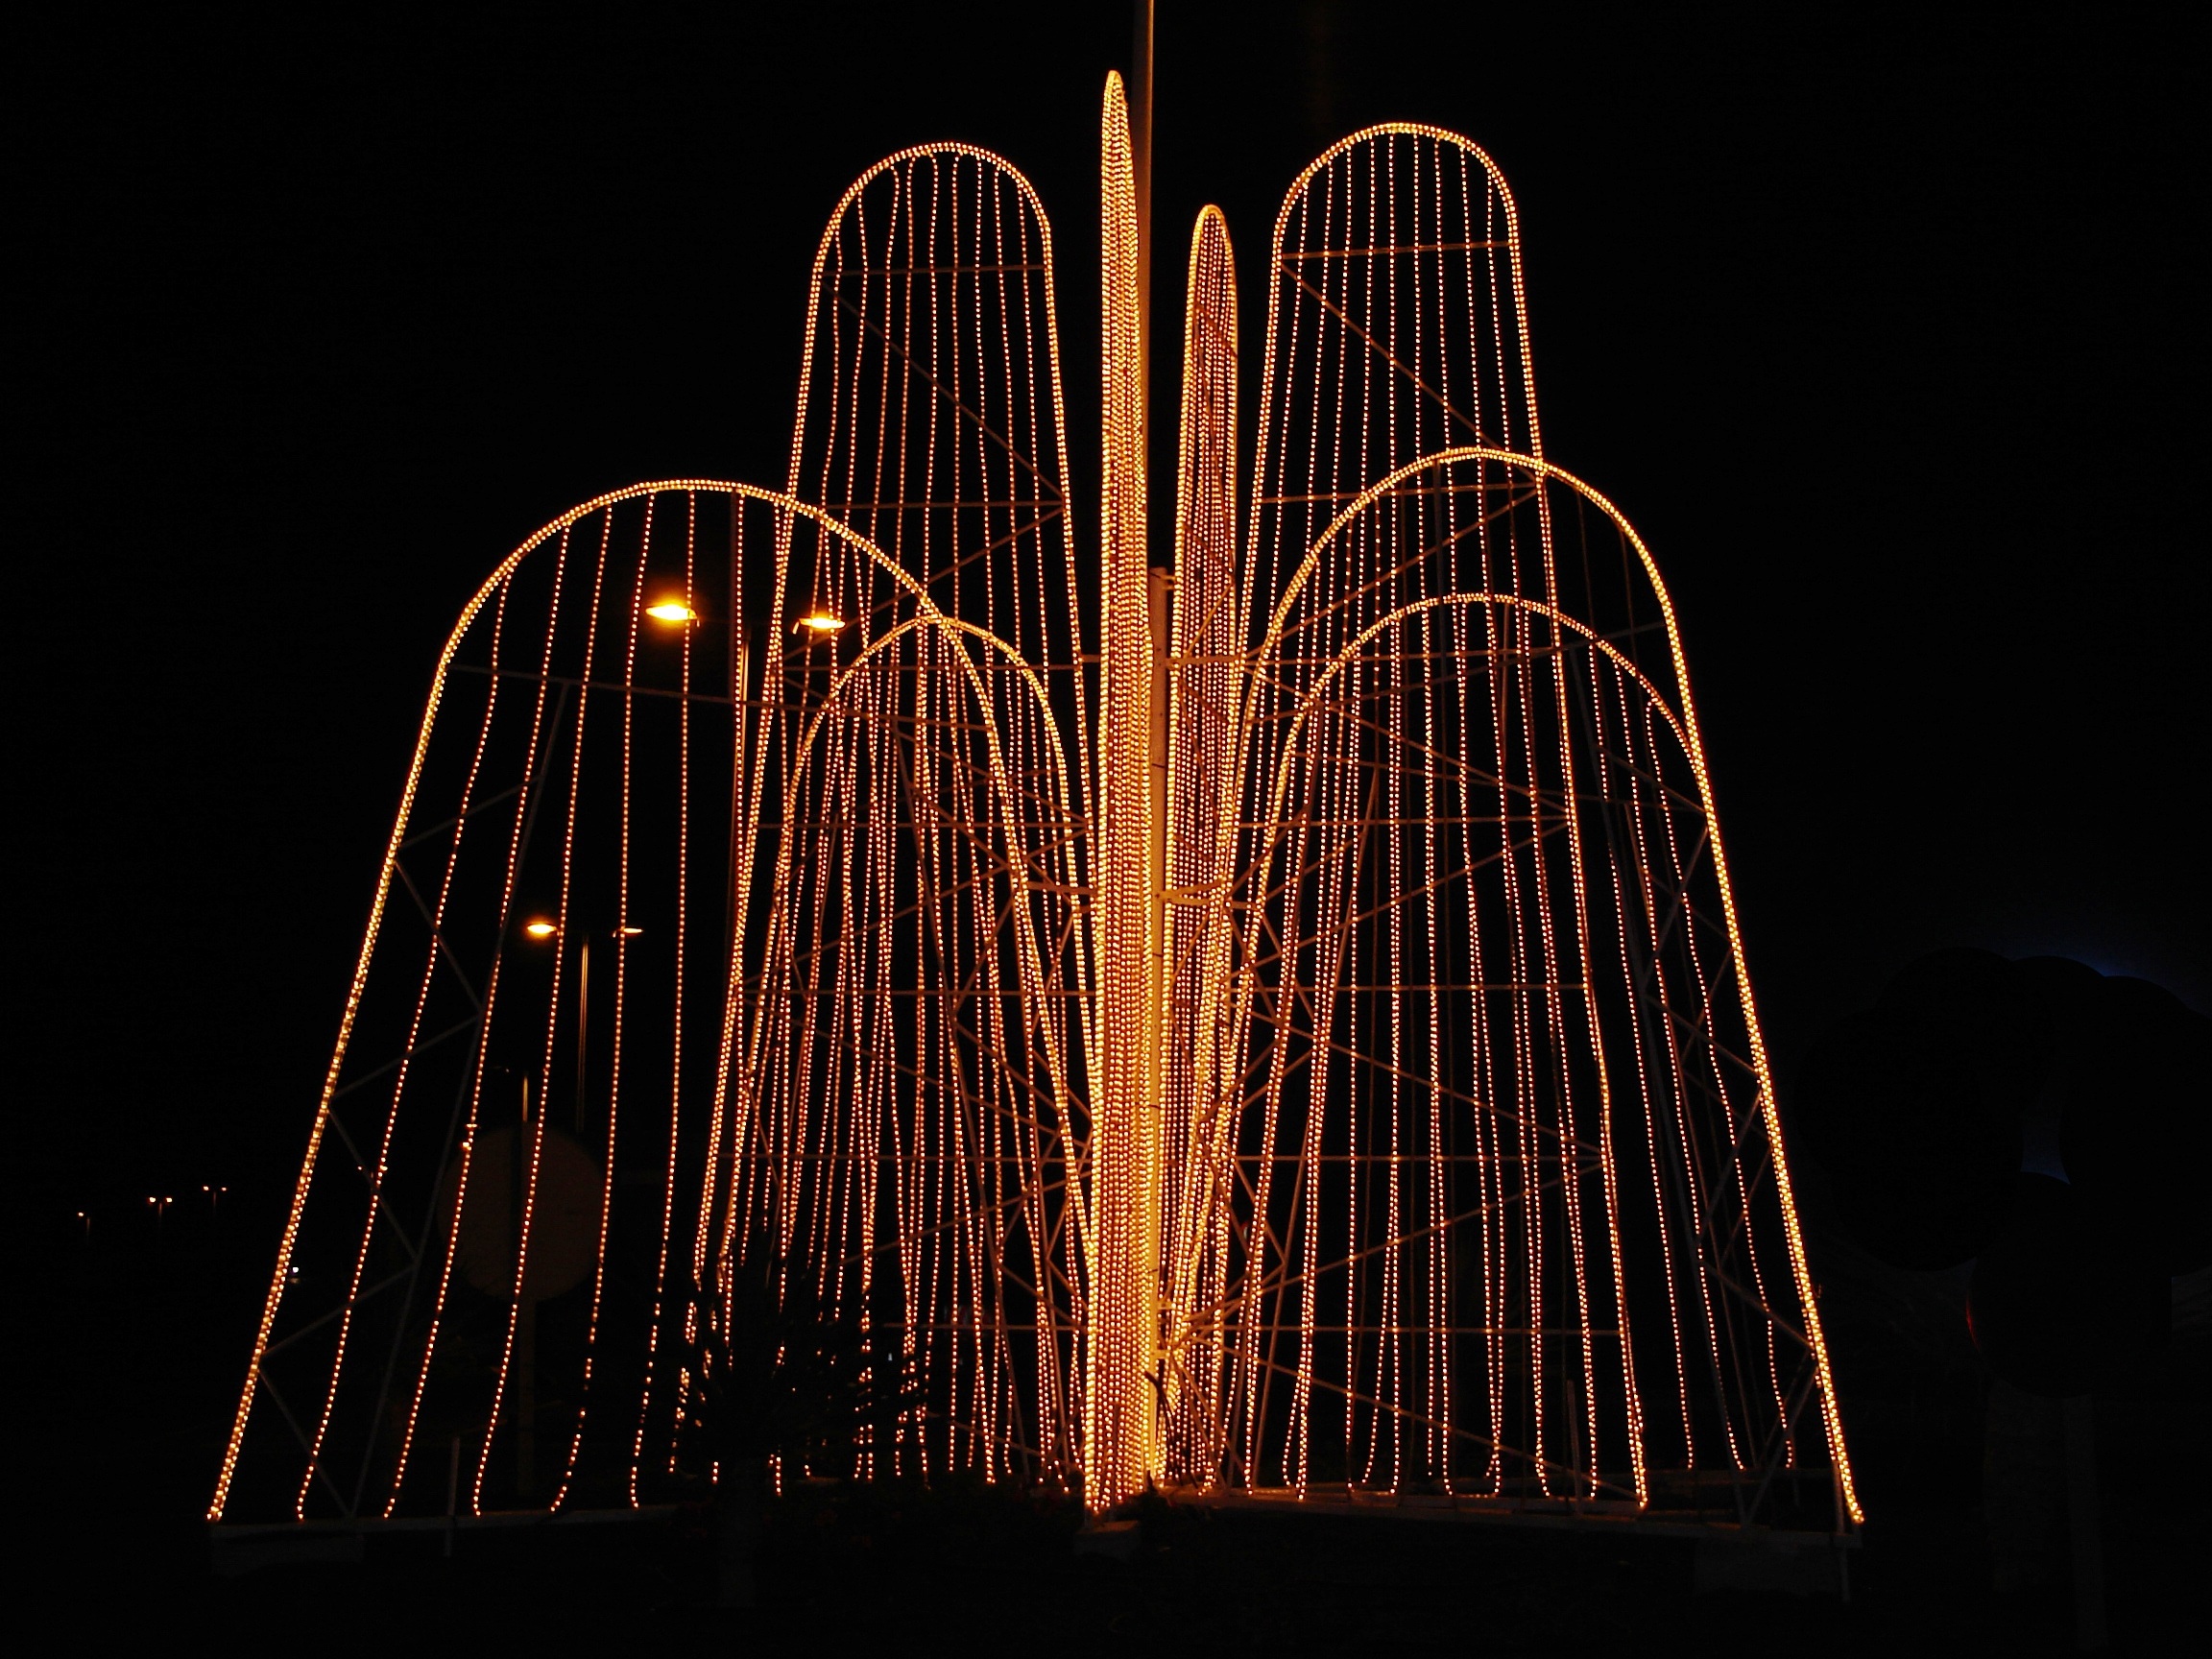
light, night, darkness, lighting, neon sign, lights, symmetry, light fixture, light fountain